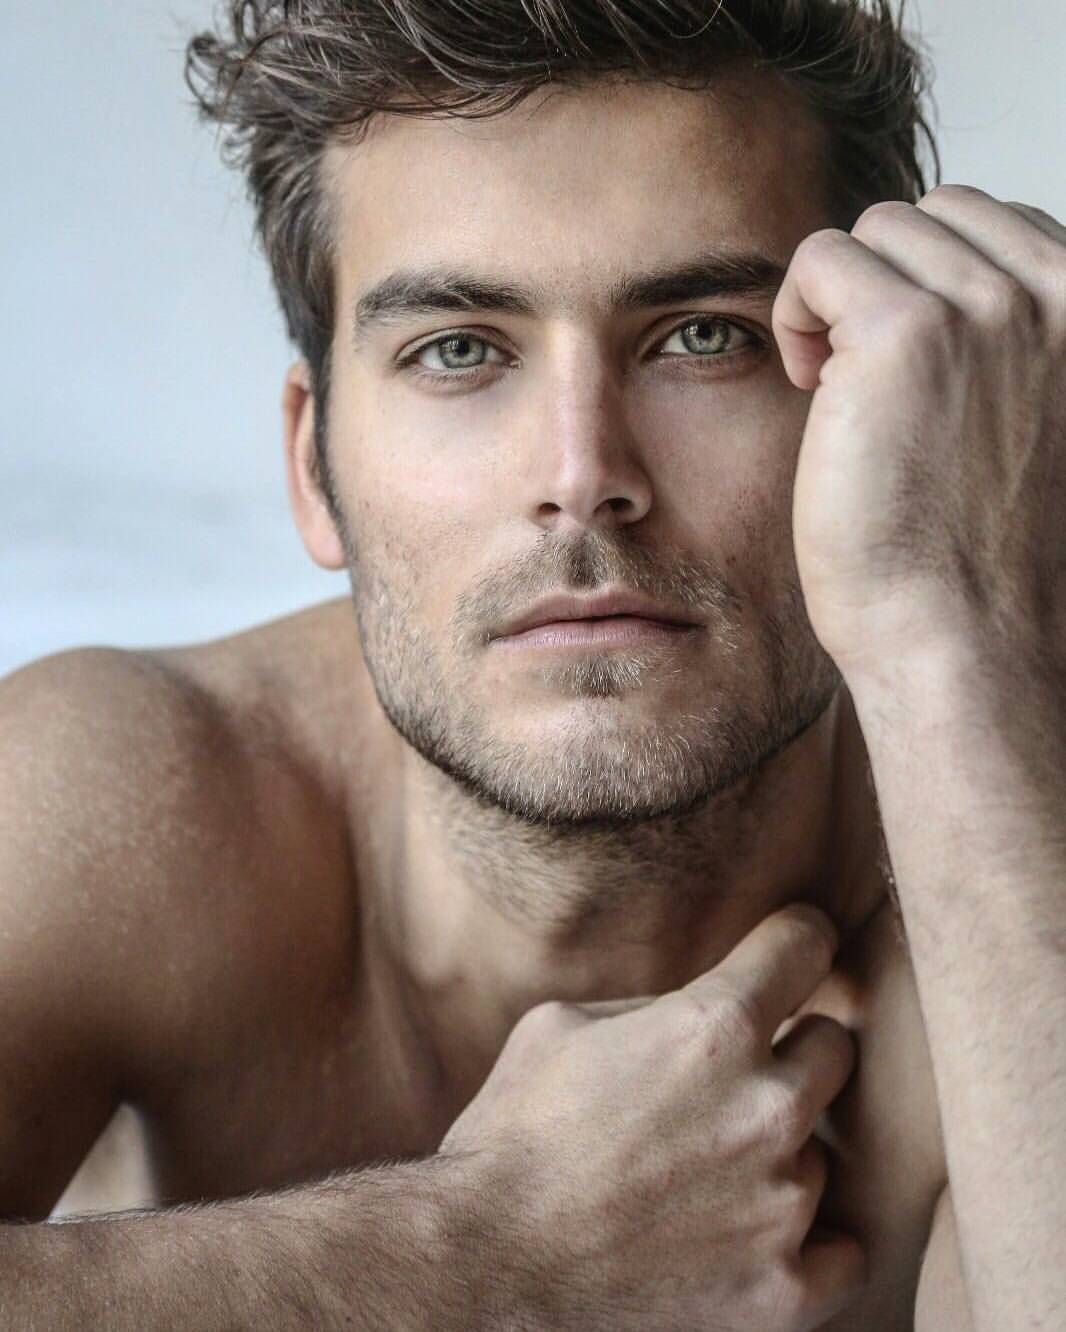
Label: Colored